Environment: real
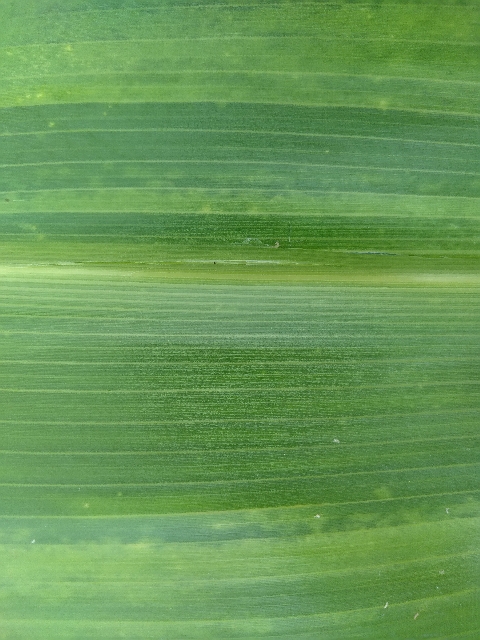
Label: lethal_necrosis